Courtelary railway station

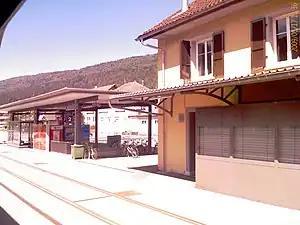
The station in 2009

Courtelary railway station is a railway station in the municipality of Courtelary, in the Swiss canton of Bern. It is an intermediate stop on the standard gauge Biel/Bienne–La Chaux-de-Fonds line of Swiss Federal Railways.